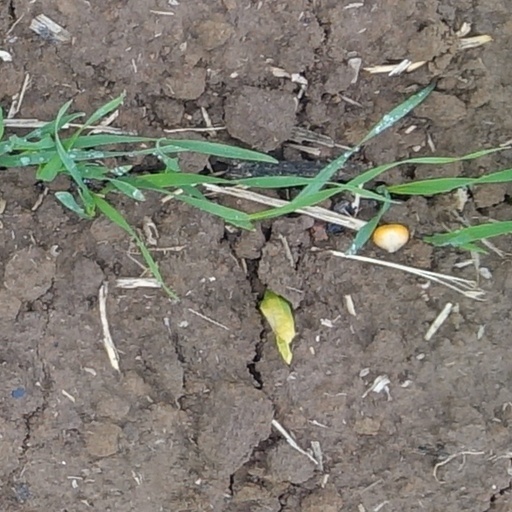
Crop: wheat